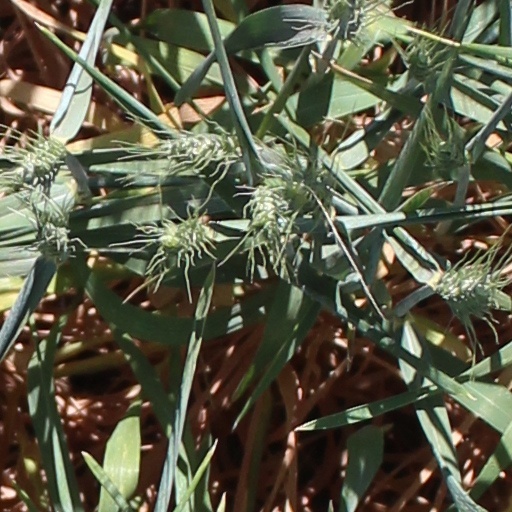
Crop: wheat